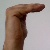
The image shows a hand gesture representing a space in Indian Sign Language.